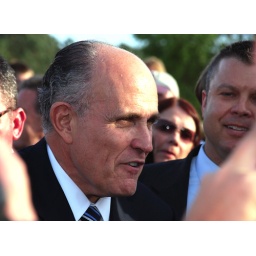
Rudy Giuliani at a rally before the Pelican's base ball game in Myrtle Beach.